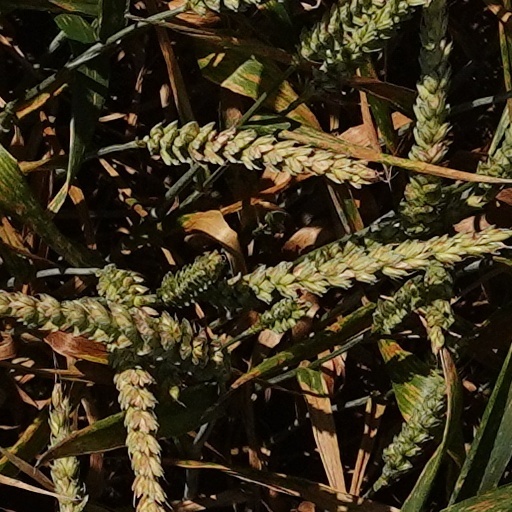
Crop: wheat